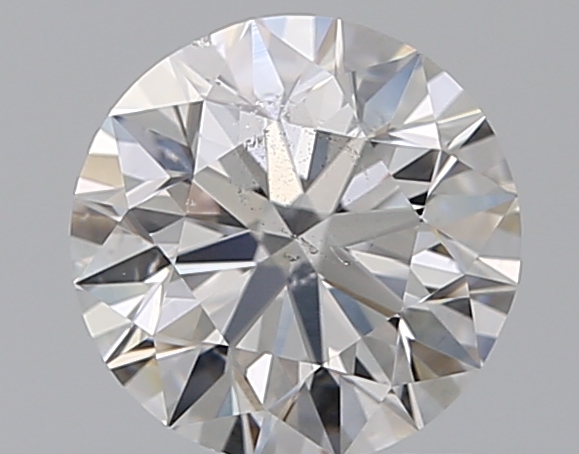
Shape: round
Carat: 1
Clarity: SI1
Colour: D
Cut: EX
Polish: EX
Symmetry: EX
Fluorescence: N
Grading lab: GIA
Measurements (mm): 6.33 x 6.37 x 3.99